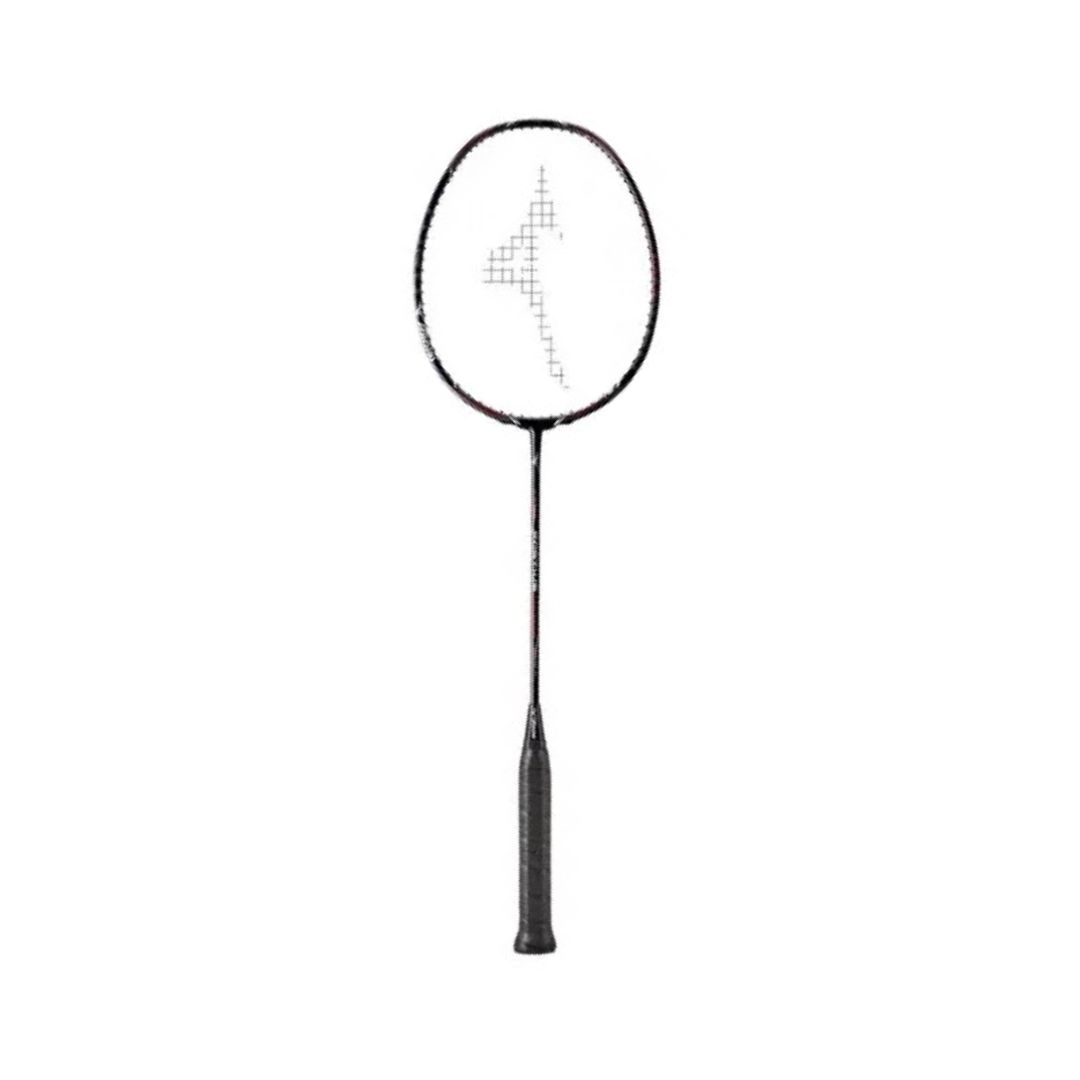
ミズノ　フォルティウス 11 POWER
Brand: rs-tsb
Category: Sporting Goods > Outdoor Recreation > Outdoor Games > Badminton > Badminton Rackets & Sets > Badminton Rackets